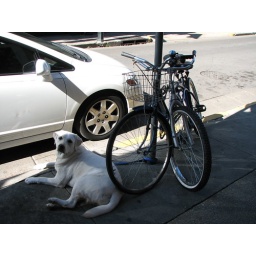
cute dog outside post office in the quarter